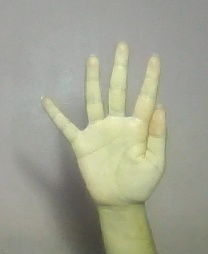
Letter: sheen